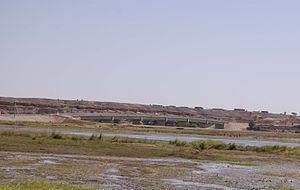
Gao est une ville et une commune du Mali, chef-lieu du cercle et de la région de Gao, située sur le fleuve Niger. Elle a été, de 2012 au 25 janvier 2013, capitale autoproclamée du territoire sécessionniste de l'Azawad.
Le pont de Wabaria est un pont sur le fleuve Niger situé à Wabaria au Mali, chef-lieu de la commune de Gounzoureye sur la rive droite du fleuve, au sud de la ville de Gao située, quant à elle, sur la rive gauche. Il est parcouru par la Route nationale 18.